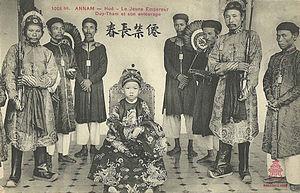
1008 bis ANNAM — Hué - Le Jeune Empereur Duy-Tham et son entourage (carte postale ancienne). En écriture chinoise (officielle au Viêt Nam jusqu'en 1920)
Le prince Nguyễn Phúc Vĩnh San, connu sous le nom dynastique de Duy Tân, fut le onzième souverain de la dynastie des Nguyễn. Porté au pouvoir par les autorités coloniales françaises, il régna de 1907 à 1916, jusqu'à l'échec de la révolte qu'il mena contre le Protectorat français. Après un exil à l'île de La Réunion, il rejoignit la résistance française lors de la Seconde Guerre mondiale.